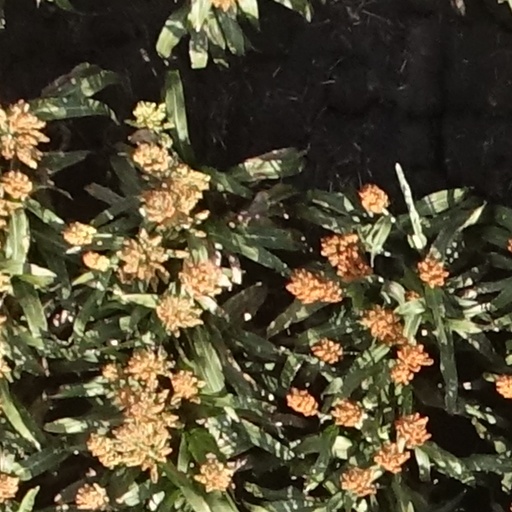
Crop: sorghum